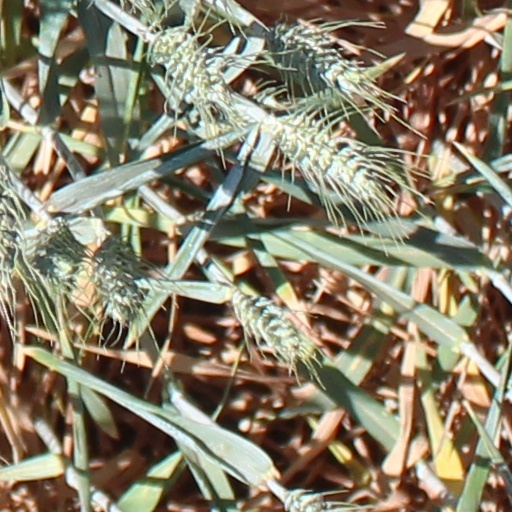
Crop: wheat